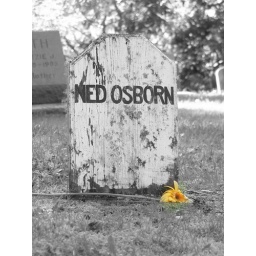
Taken in Oysterville Cemetary. Someone left a new yellow flower on the old grave of Ned Osborn.